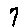
Label: 7